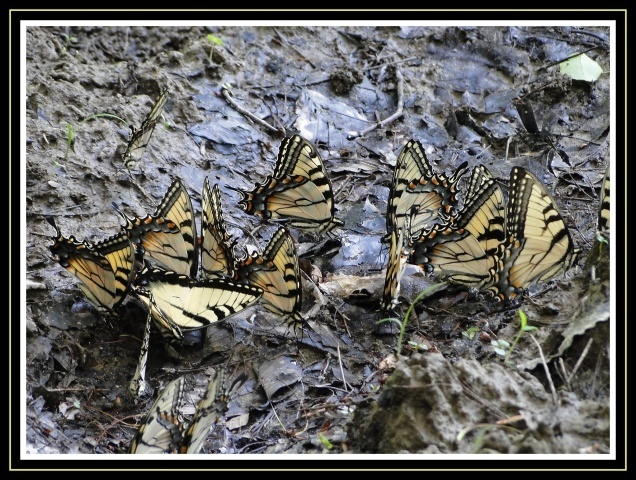
Label: not_food